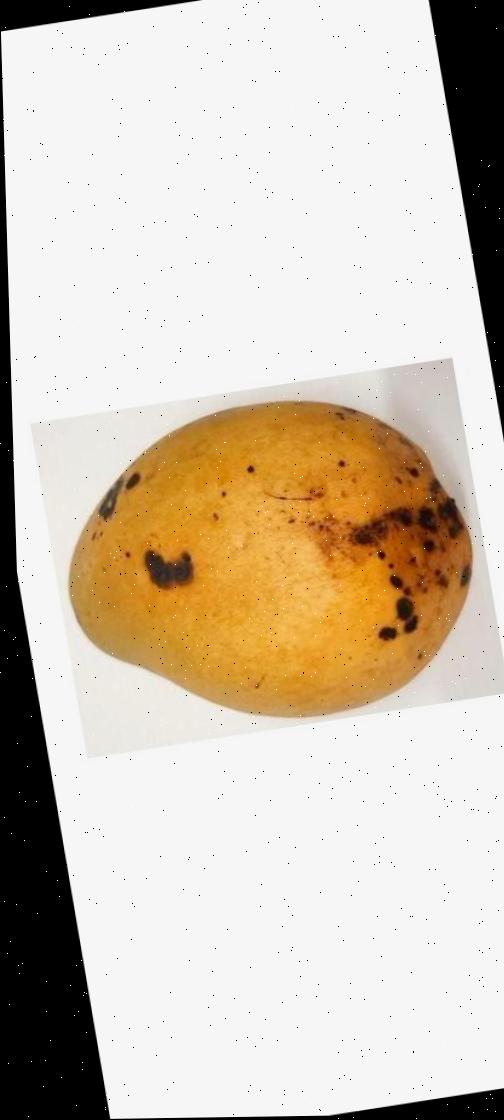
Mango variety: Bari-11